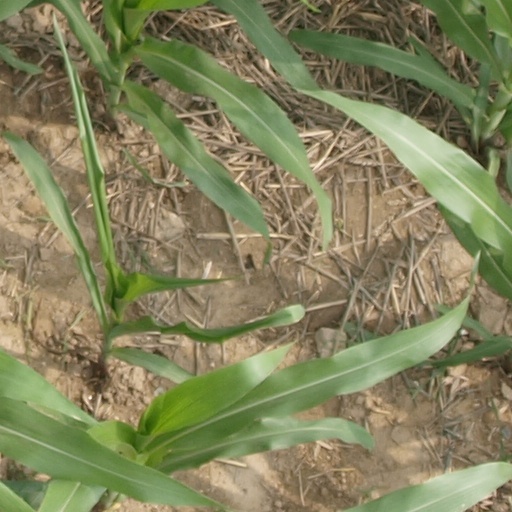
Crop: maize; corn